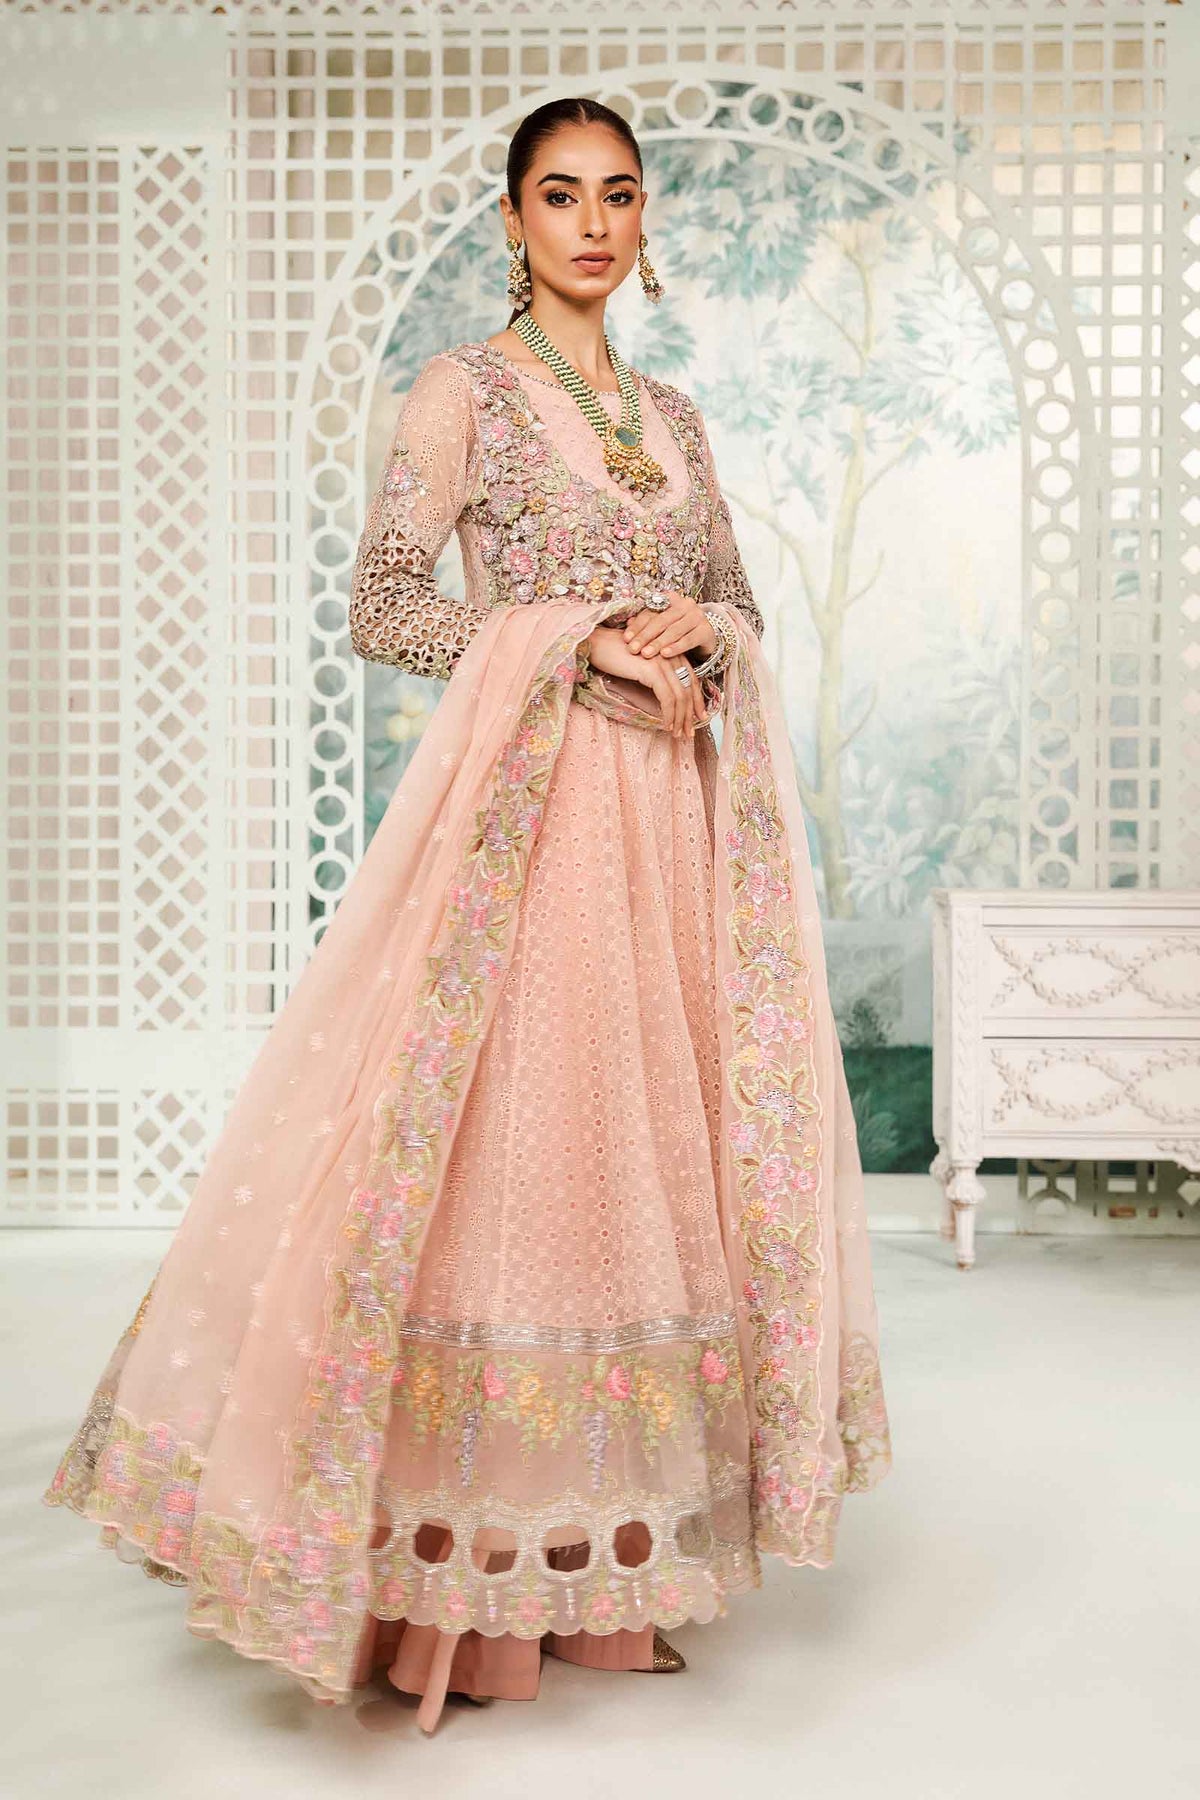
pink embroidered net anarkali suit